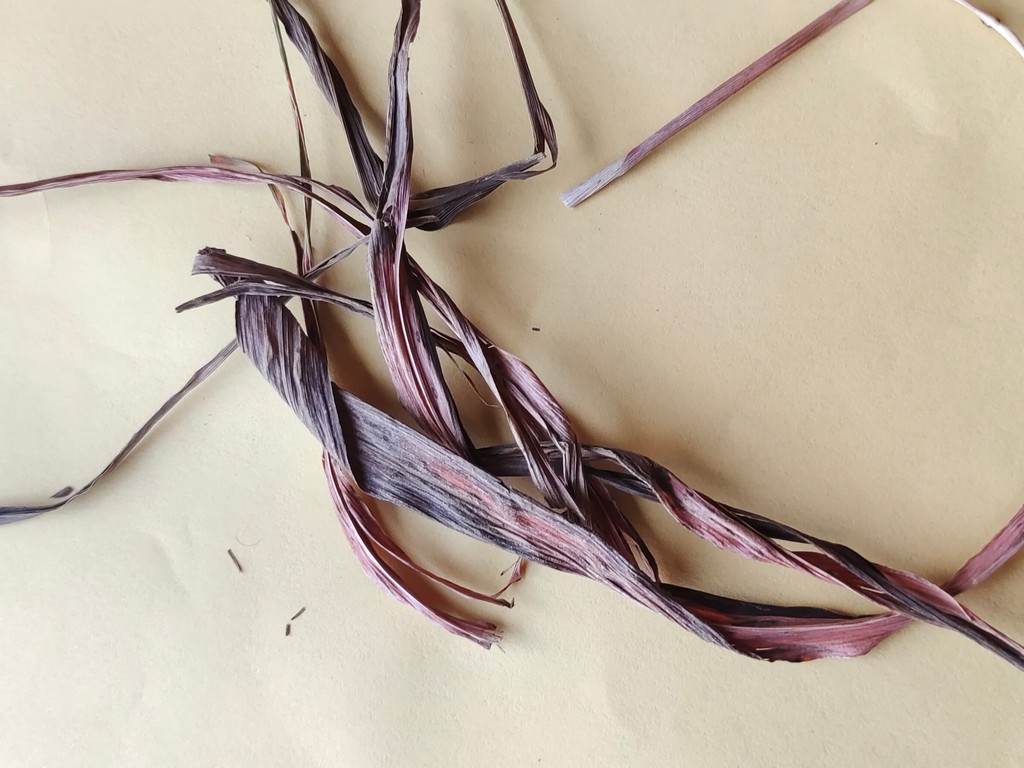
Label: Dried